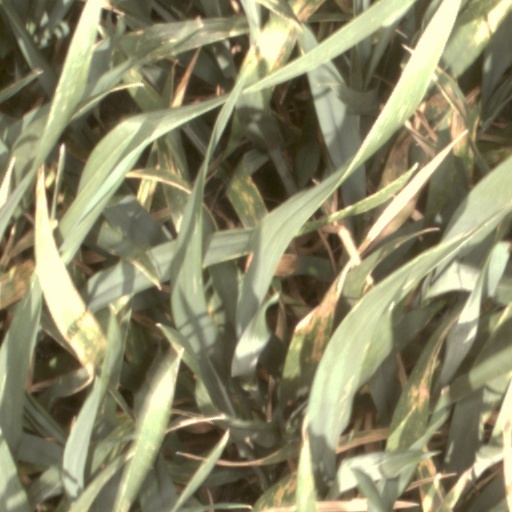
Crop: wheat